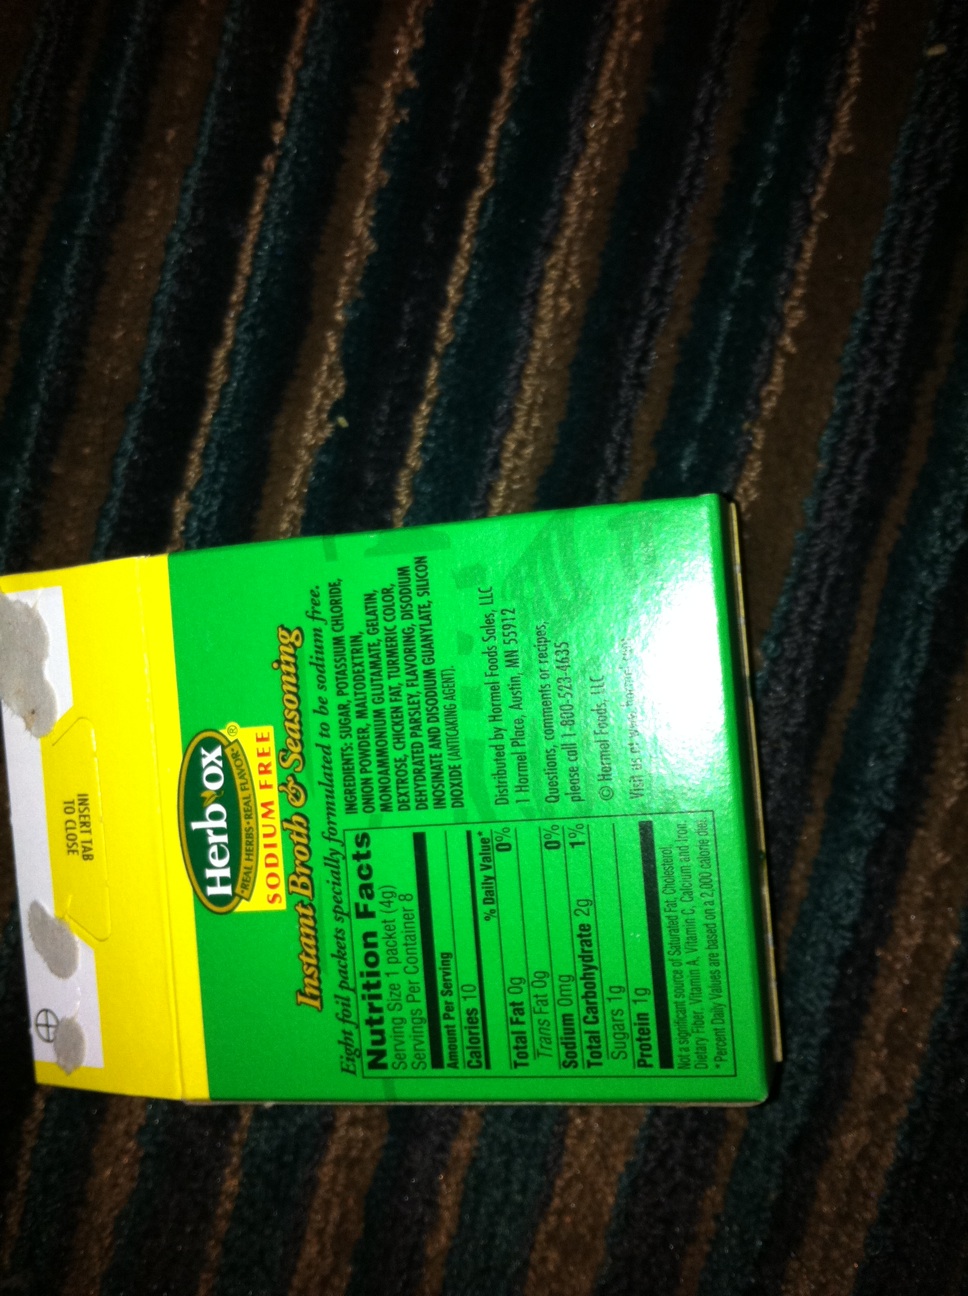Question: How much water do you need to add to a packet to make it a bouillon?
Answer: unanswerable